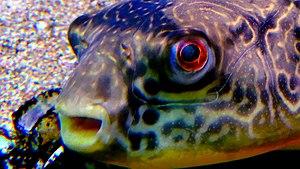
Tetraodon mbu - Aquarium tropicale du palais de la porte dorée, Paris, Ile de France, France - 12/2014